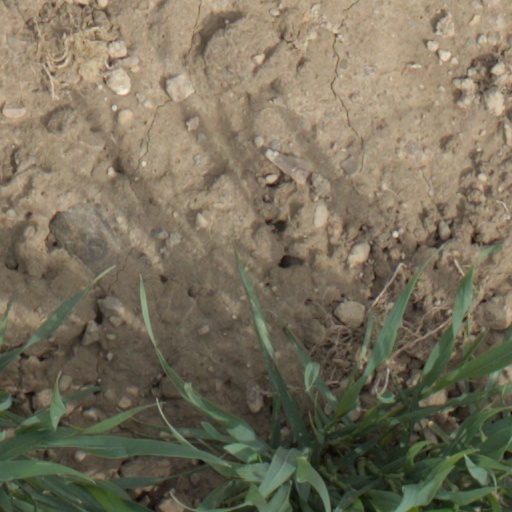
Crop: wheat